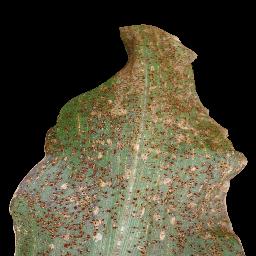
Label: Corn_(Maize)___Common_Rust